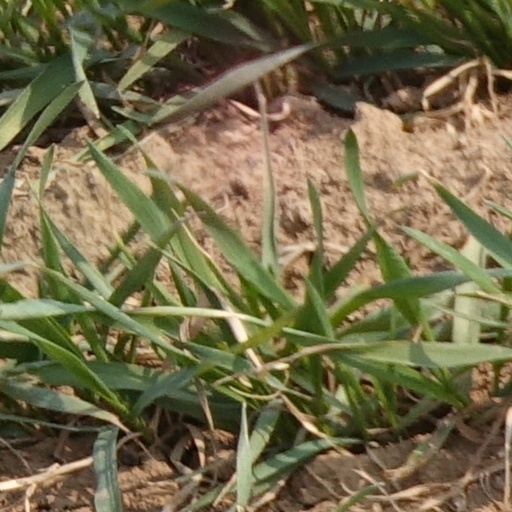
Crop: wheat